Benmore Dam

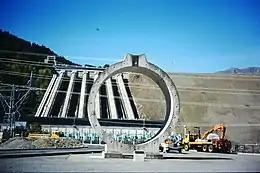
Dam of Benmore hydropower station

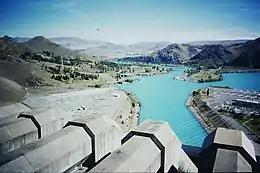
Lake below Benmore hydropower station

With a generating capacity of , Benmore Power Station is the second largest hydro station in New Zealand behind Manapouri, and the largest dam in the country.